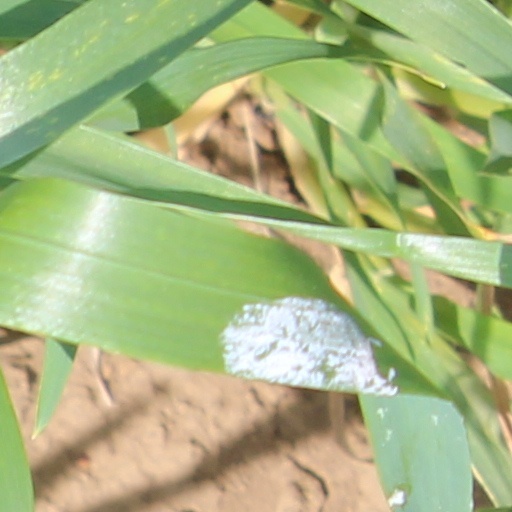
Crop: wheat